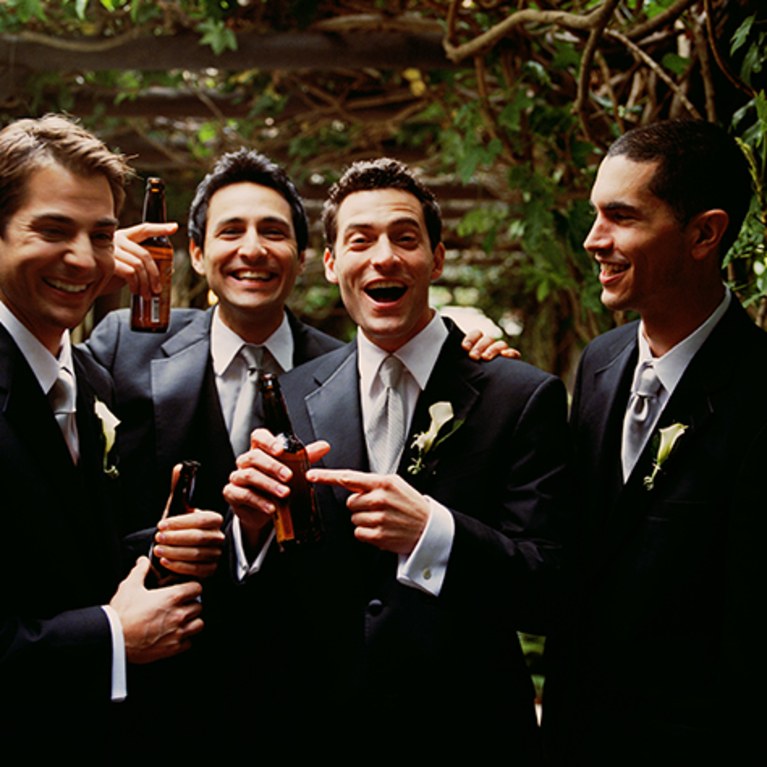
Gender: men